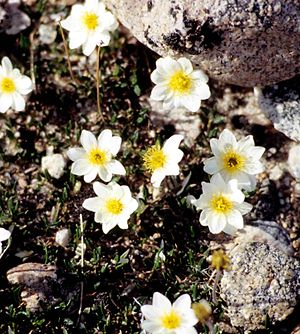
Grønlandsk fjeldsimmer
Grønlandsk Fjeldsimmer er en dværgbusk, der vokser i fjeldmark og på heder på tør jord. Den kaldes også blot Rypelyng.